John Cone

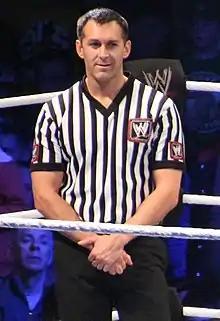
Cone in 2013

John Cone (born November 16, 1974) is an American professional wrestling referee. He is signed to WWE as referee, who appears on the Raw brand. Cone also works in the corporate role of senior manager of talent relations for WWE.